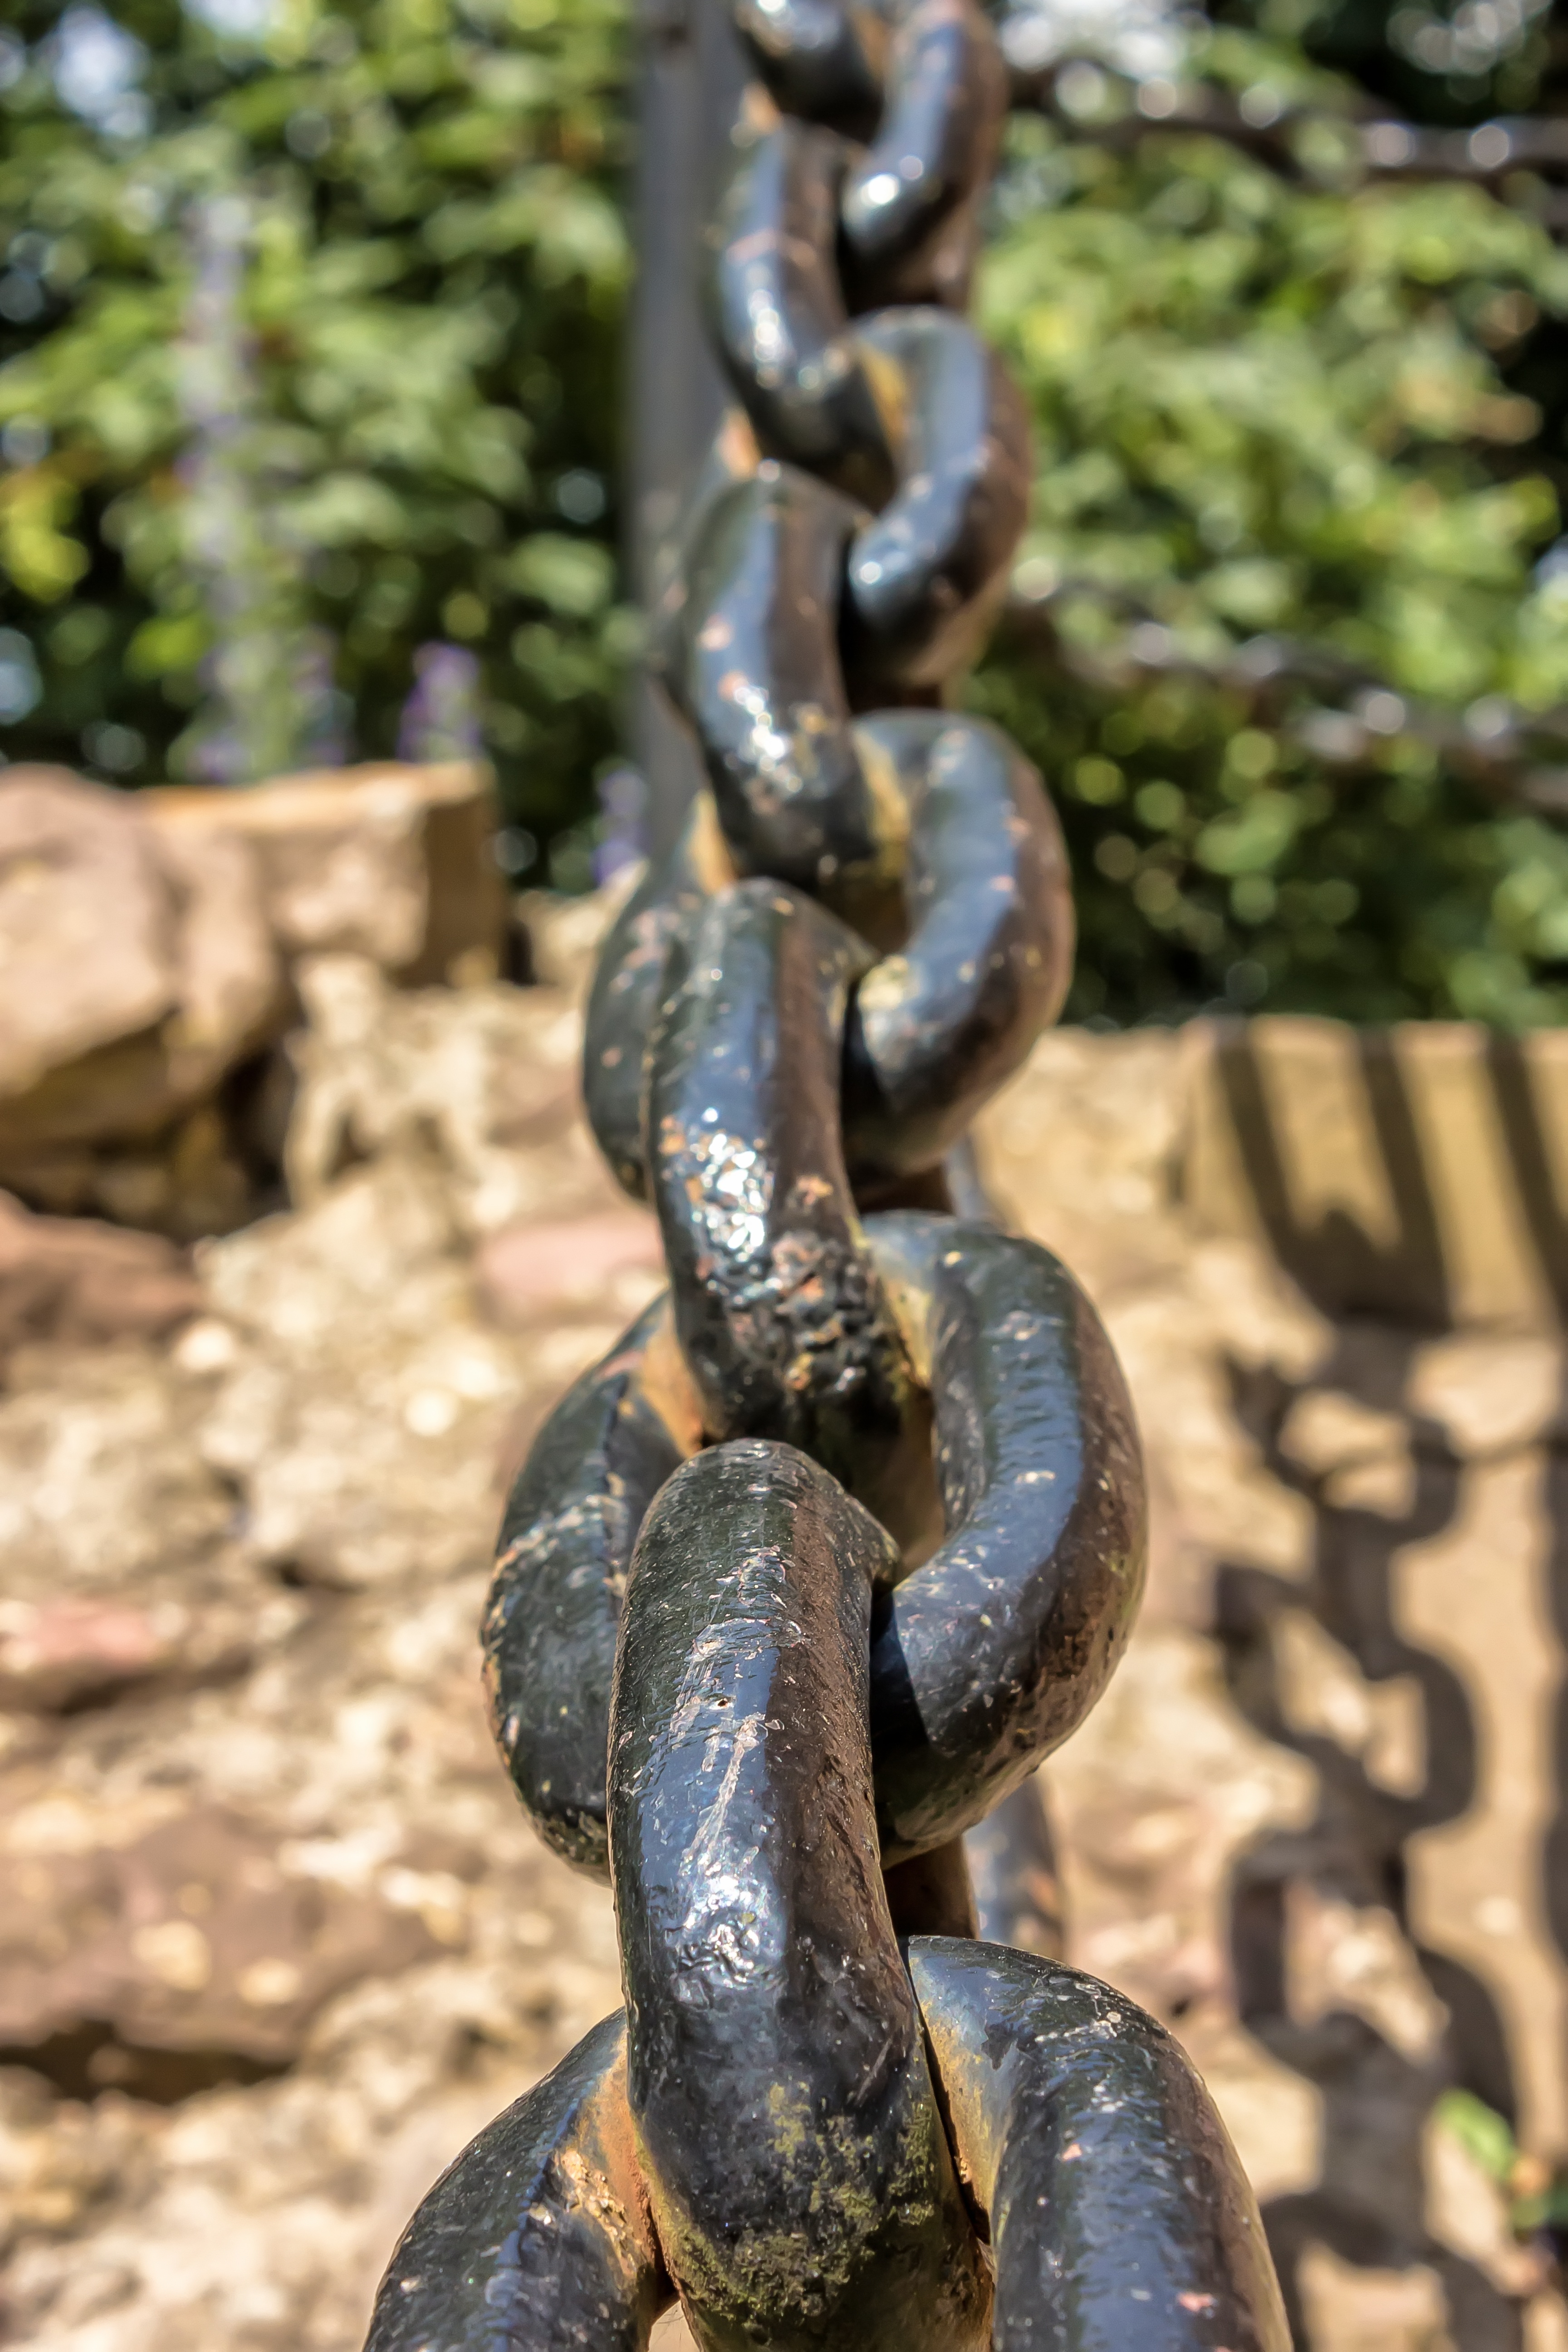
chain, monument, wildlife, statue, reptile, fauna, sculpture, snake, iron, stainless, metallic, serpent, links of the chain